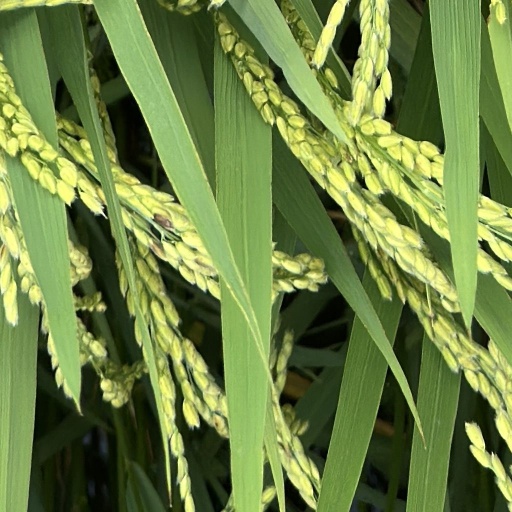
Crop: rice